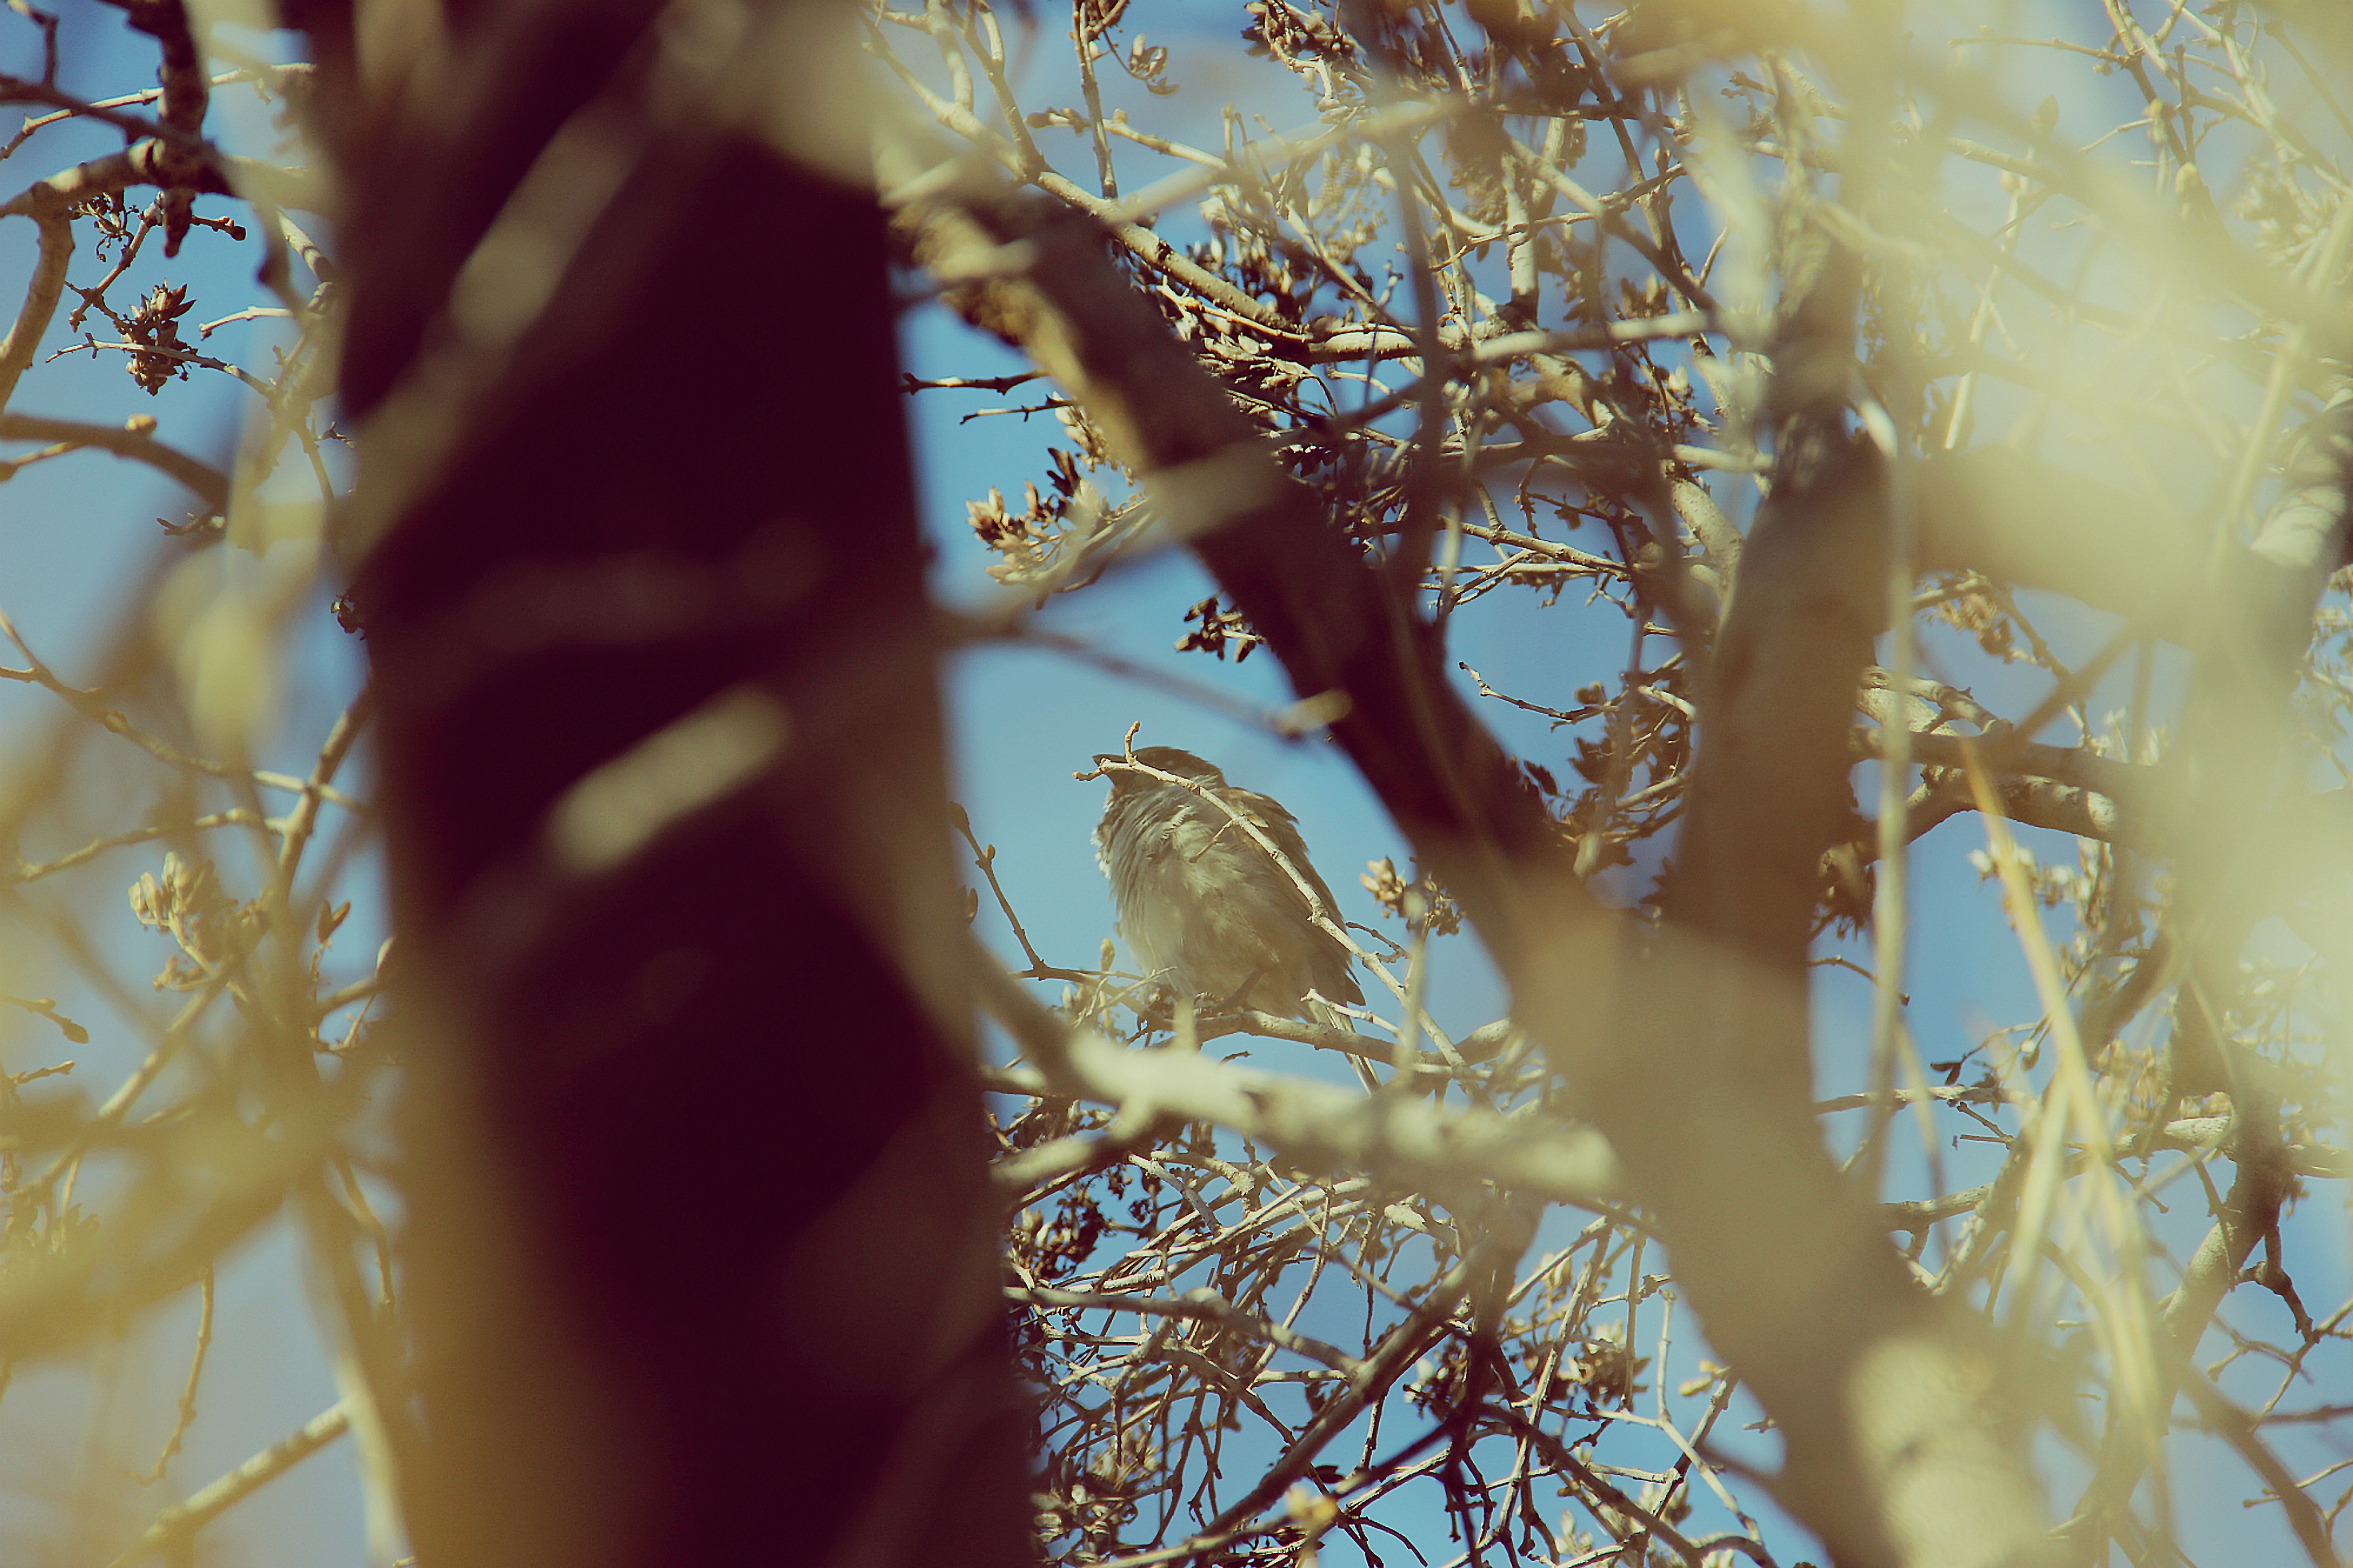
tree, nature, branch, winter, plant, photography, sunlight, leaf, flower, spring, reflection, color, autumn, blue, yellow, flora, season, close up, macro photography, woody plant